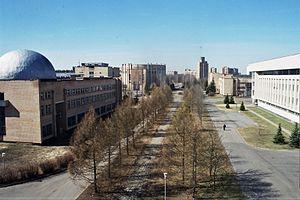
Mars500 est un programme expérimental russe simulant sur Terre les conditions rencontrées par un équipage lors d'une mission aller et retour vers la planète Mars. L'objectif est d'analyser les répercussions physiologiques et psychologiques d'un voyage de plus de 520 jours dans un espace restreint coupé du monde extérieur. Mars500 est organisé par l'Institut des problèmes biomédicaux, de l'Académie des sciences de Russie avec la participation de l’Agence spatiale européenne et l'Agence spatiale fédérale russe.